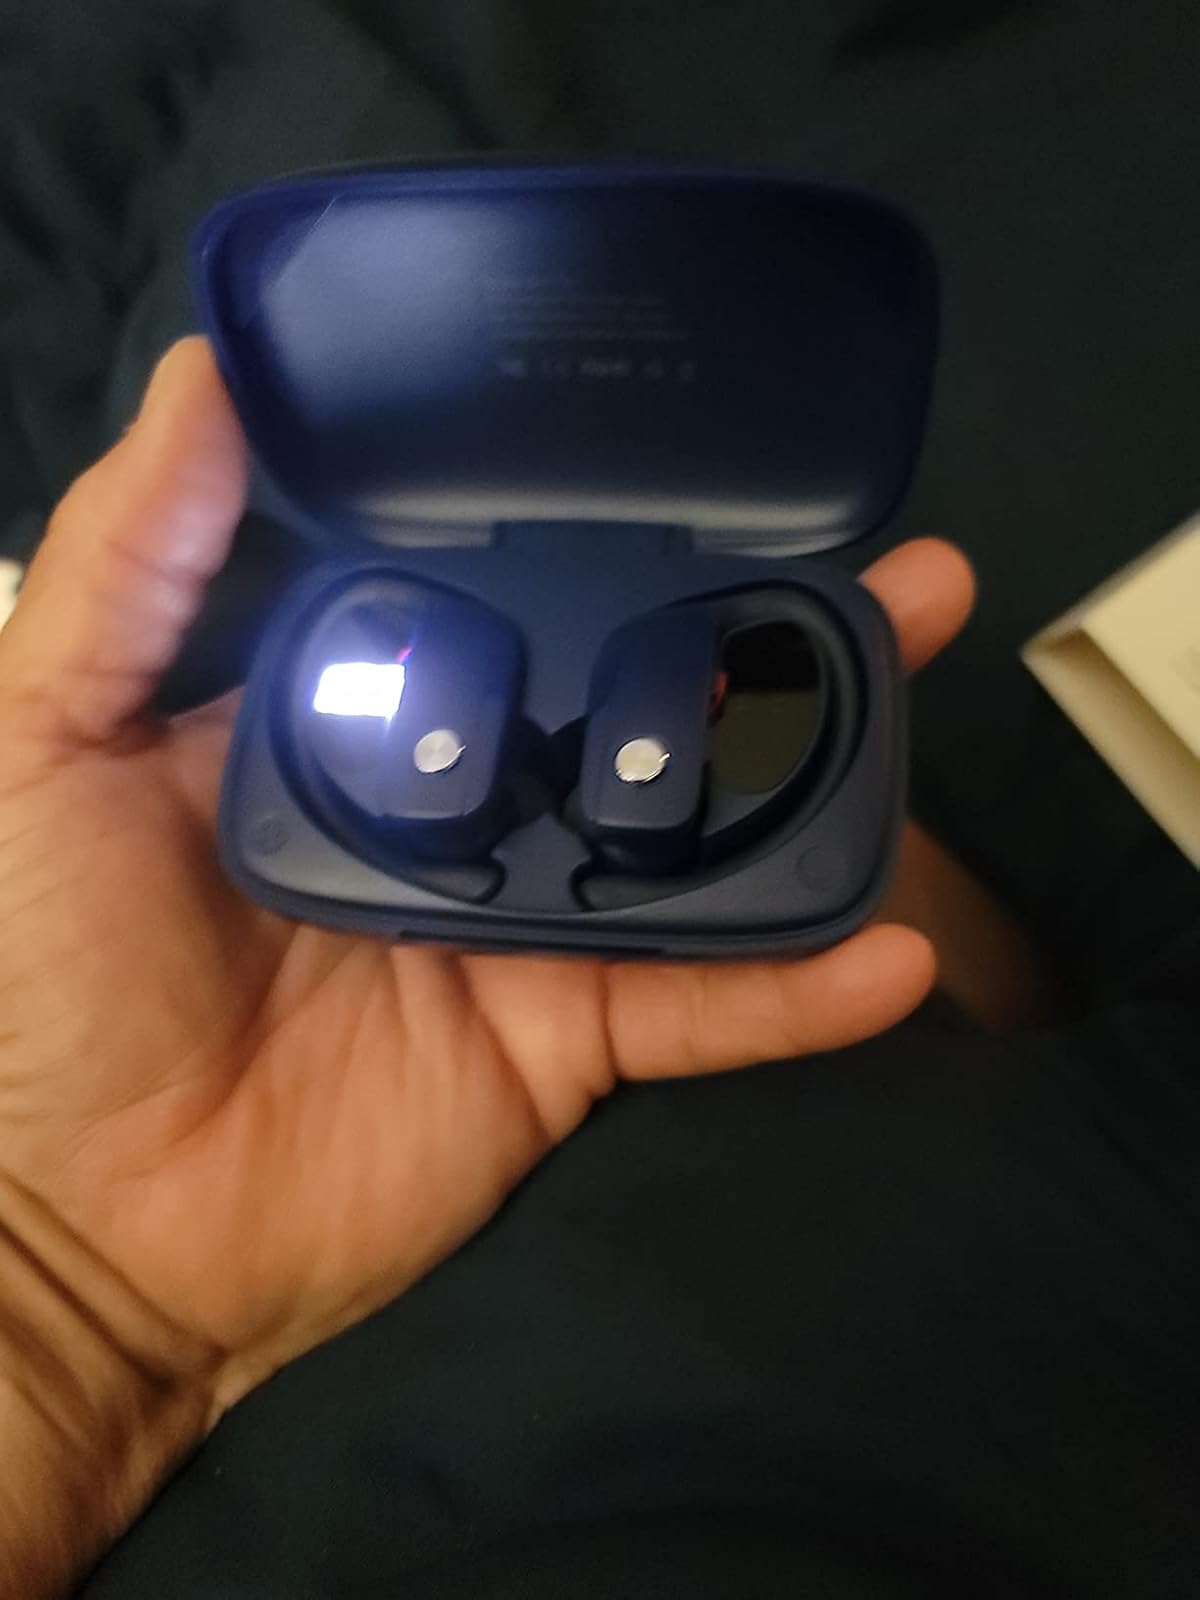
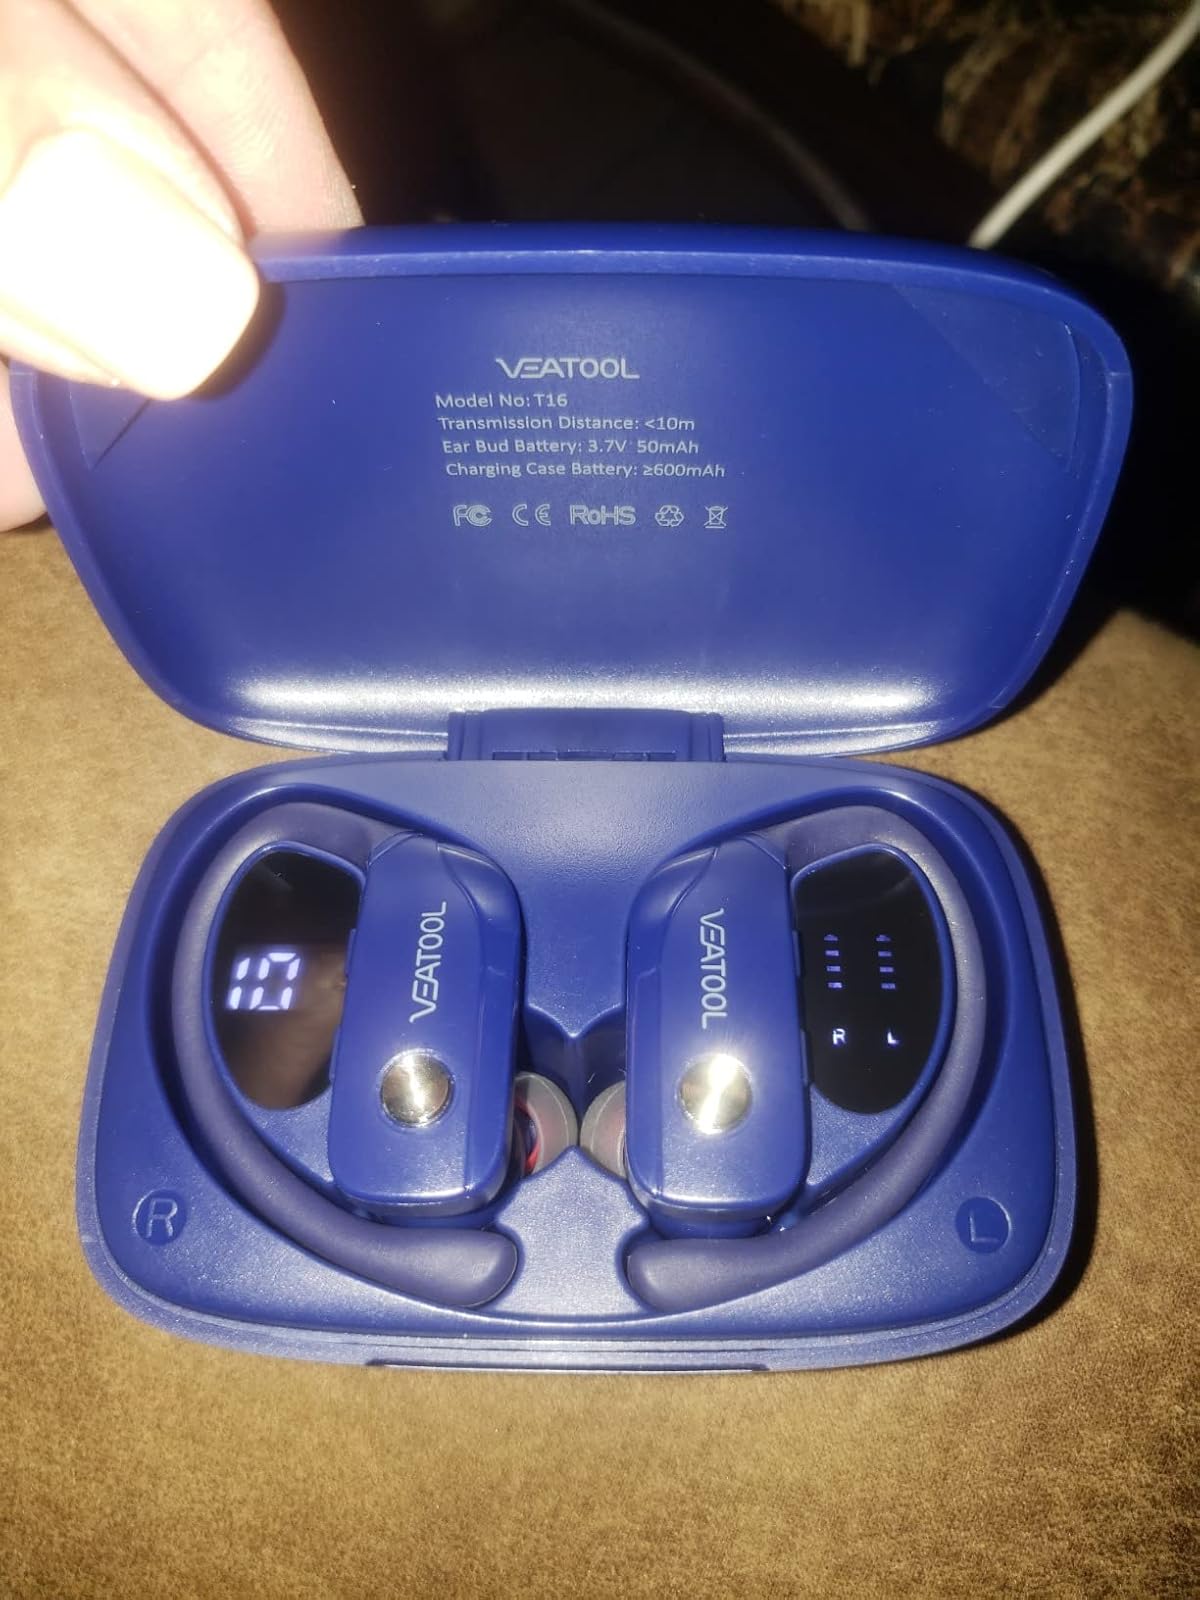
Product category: earbuds
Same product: yes